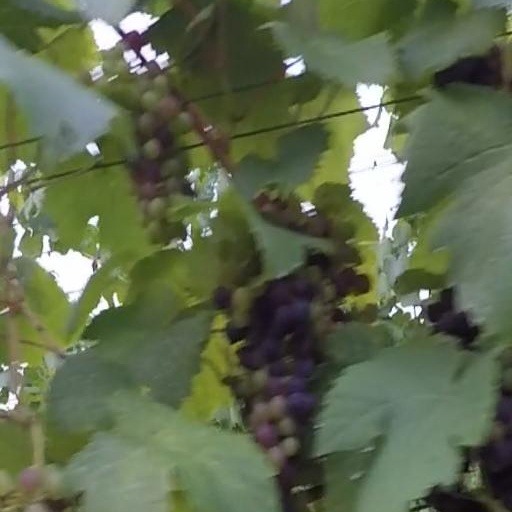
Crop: grape